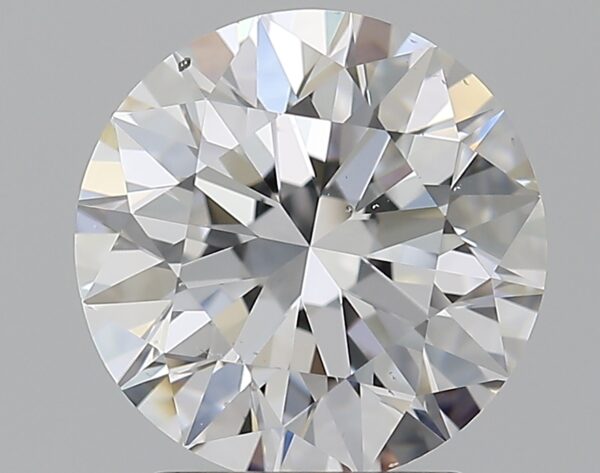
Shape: round
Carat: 2.2
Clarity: VS2
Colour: D
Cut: EX
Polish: EX
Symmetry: EX
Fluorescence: N
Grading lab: GIA
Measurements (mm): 8.24 x 8.3 x 5.19